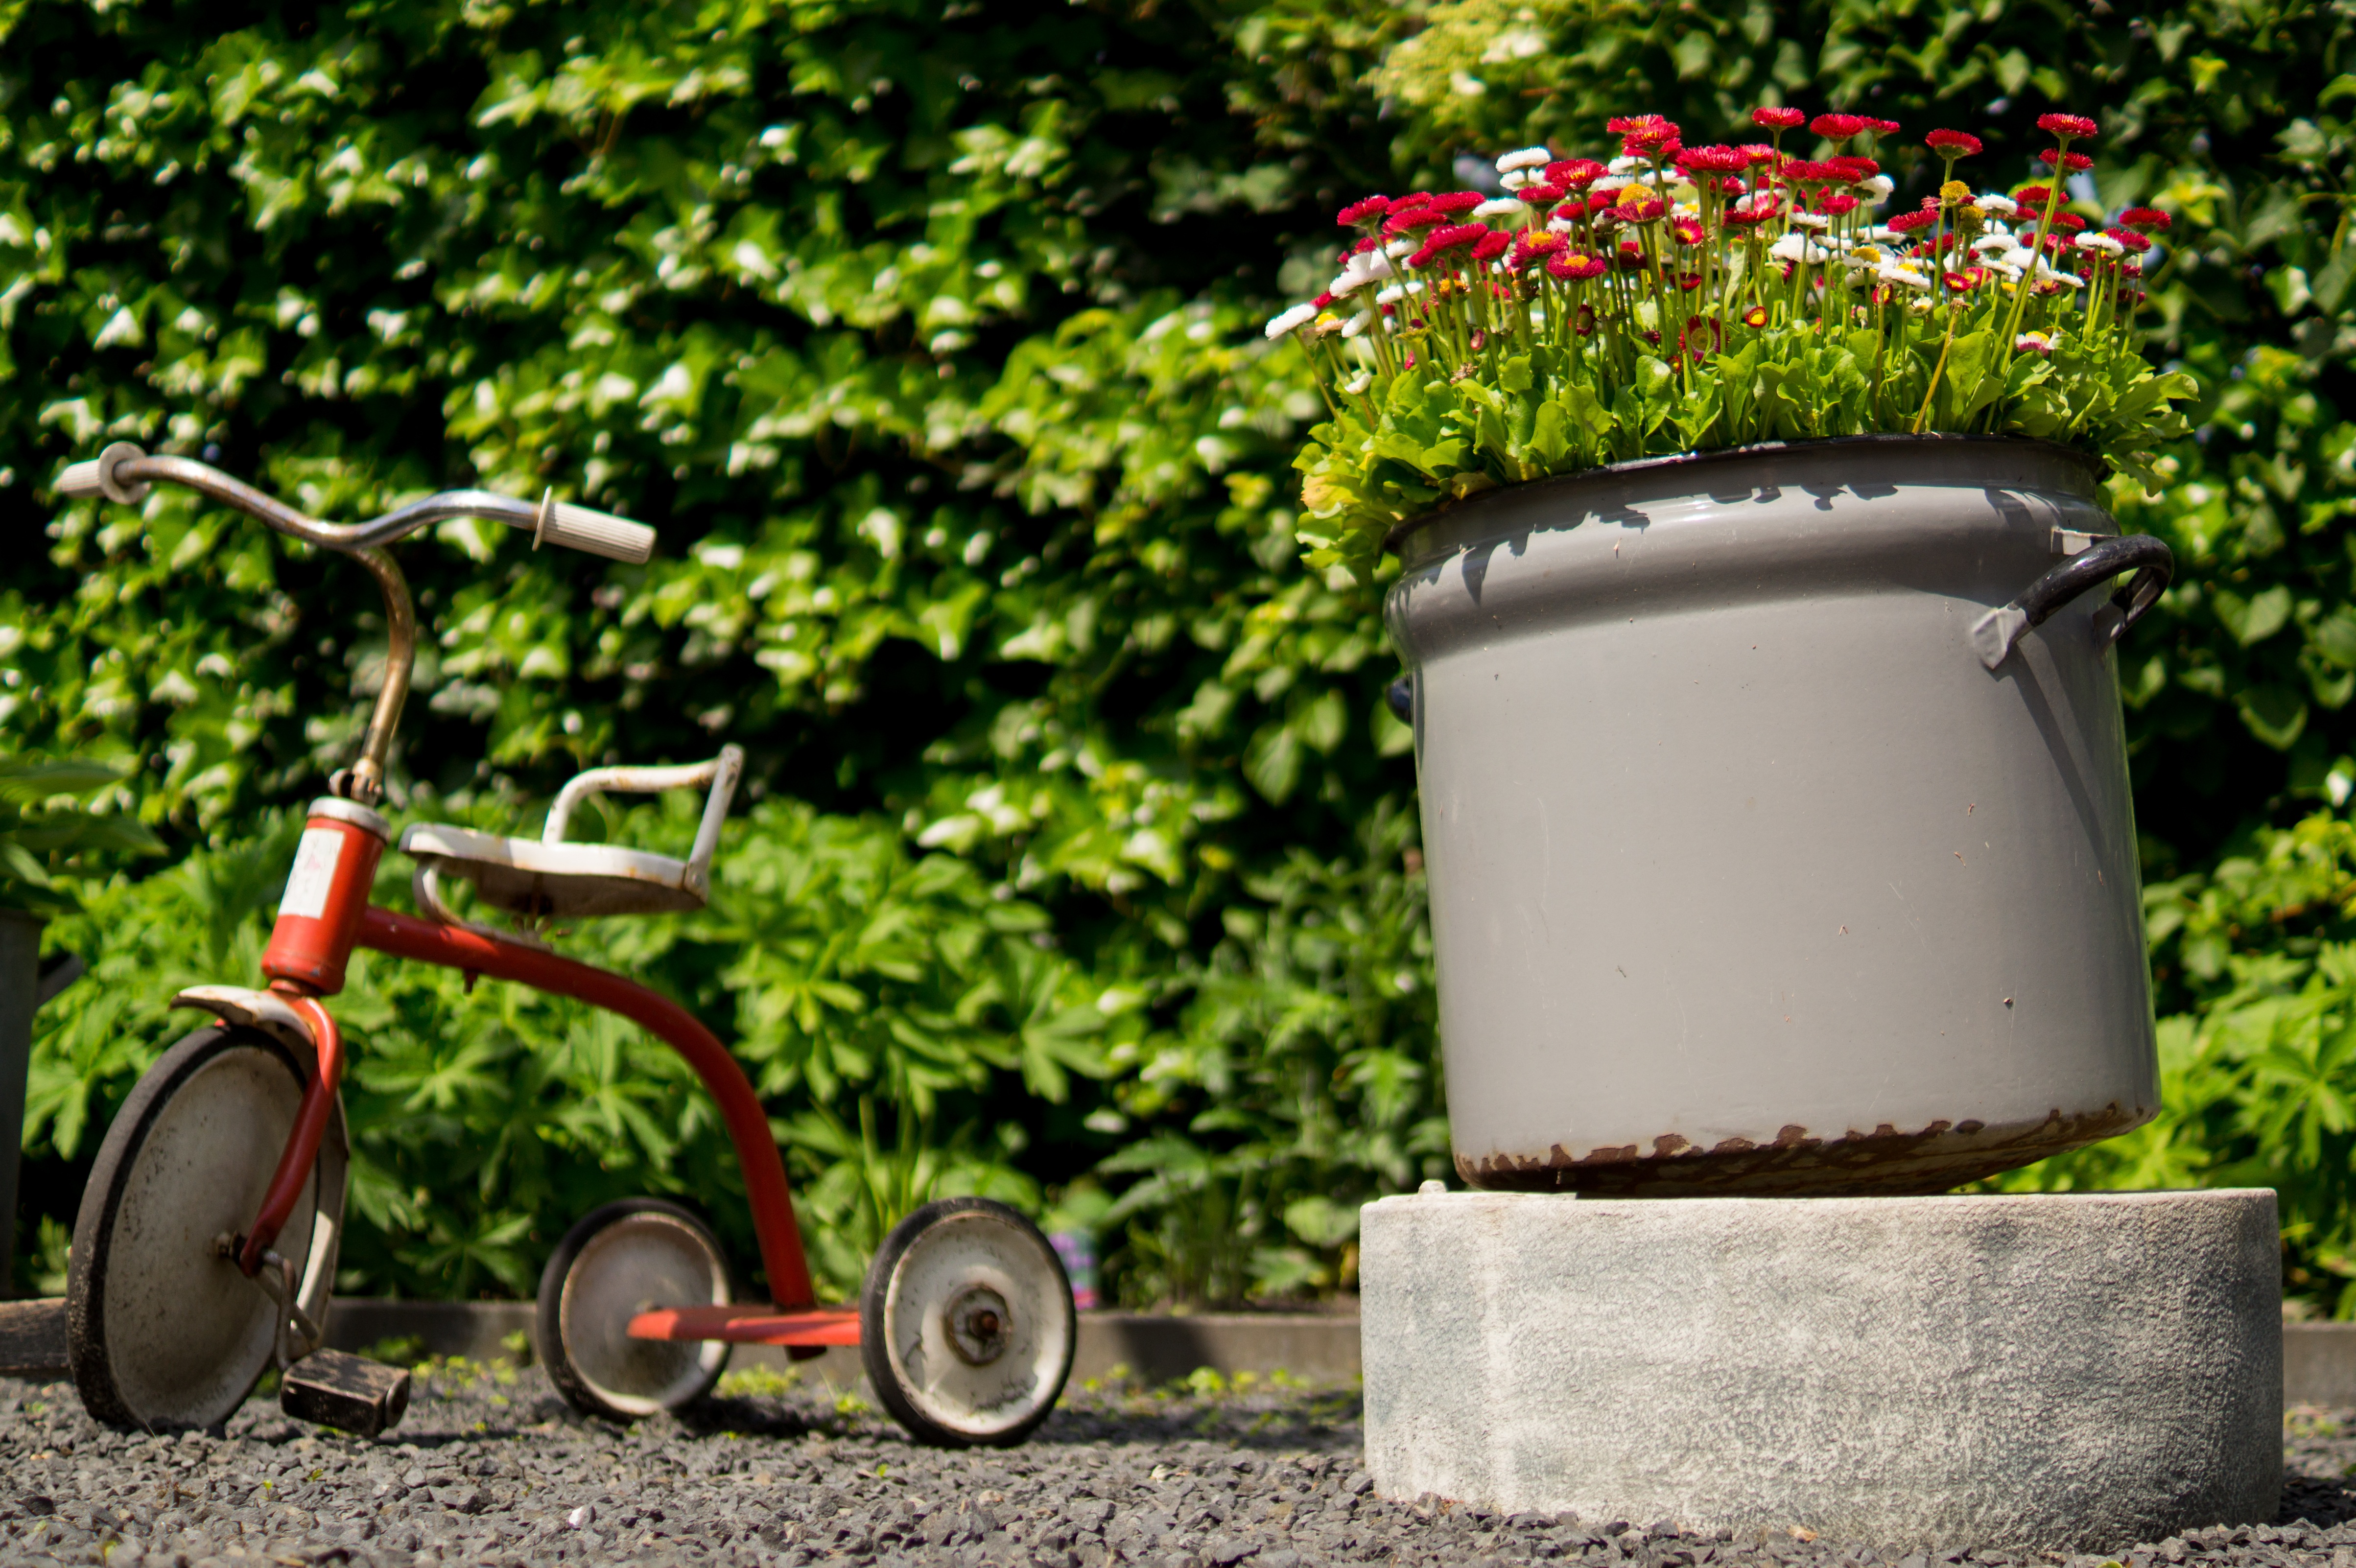
grass, lawn, wheel, tricycle, flower, backyard, soil, garden, flowers, leaves, yard, pots, man made object